Greka Energy

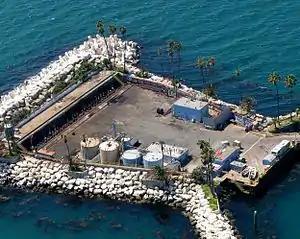
Central area of operations on Rincon Island

Rincon Island, California, is a small artificial island about a mile offshore from Punta Gorda in Ventura County. It is in state waters in the eastern portion of State PRC Lease 1466 in the Rincon Oil Field. Greka acquired it in 2002 with the purchase of Rincon Island Ltd. Partnership; the island itself dates from 1958.